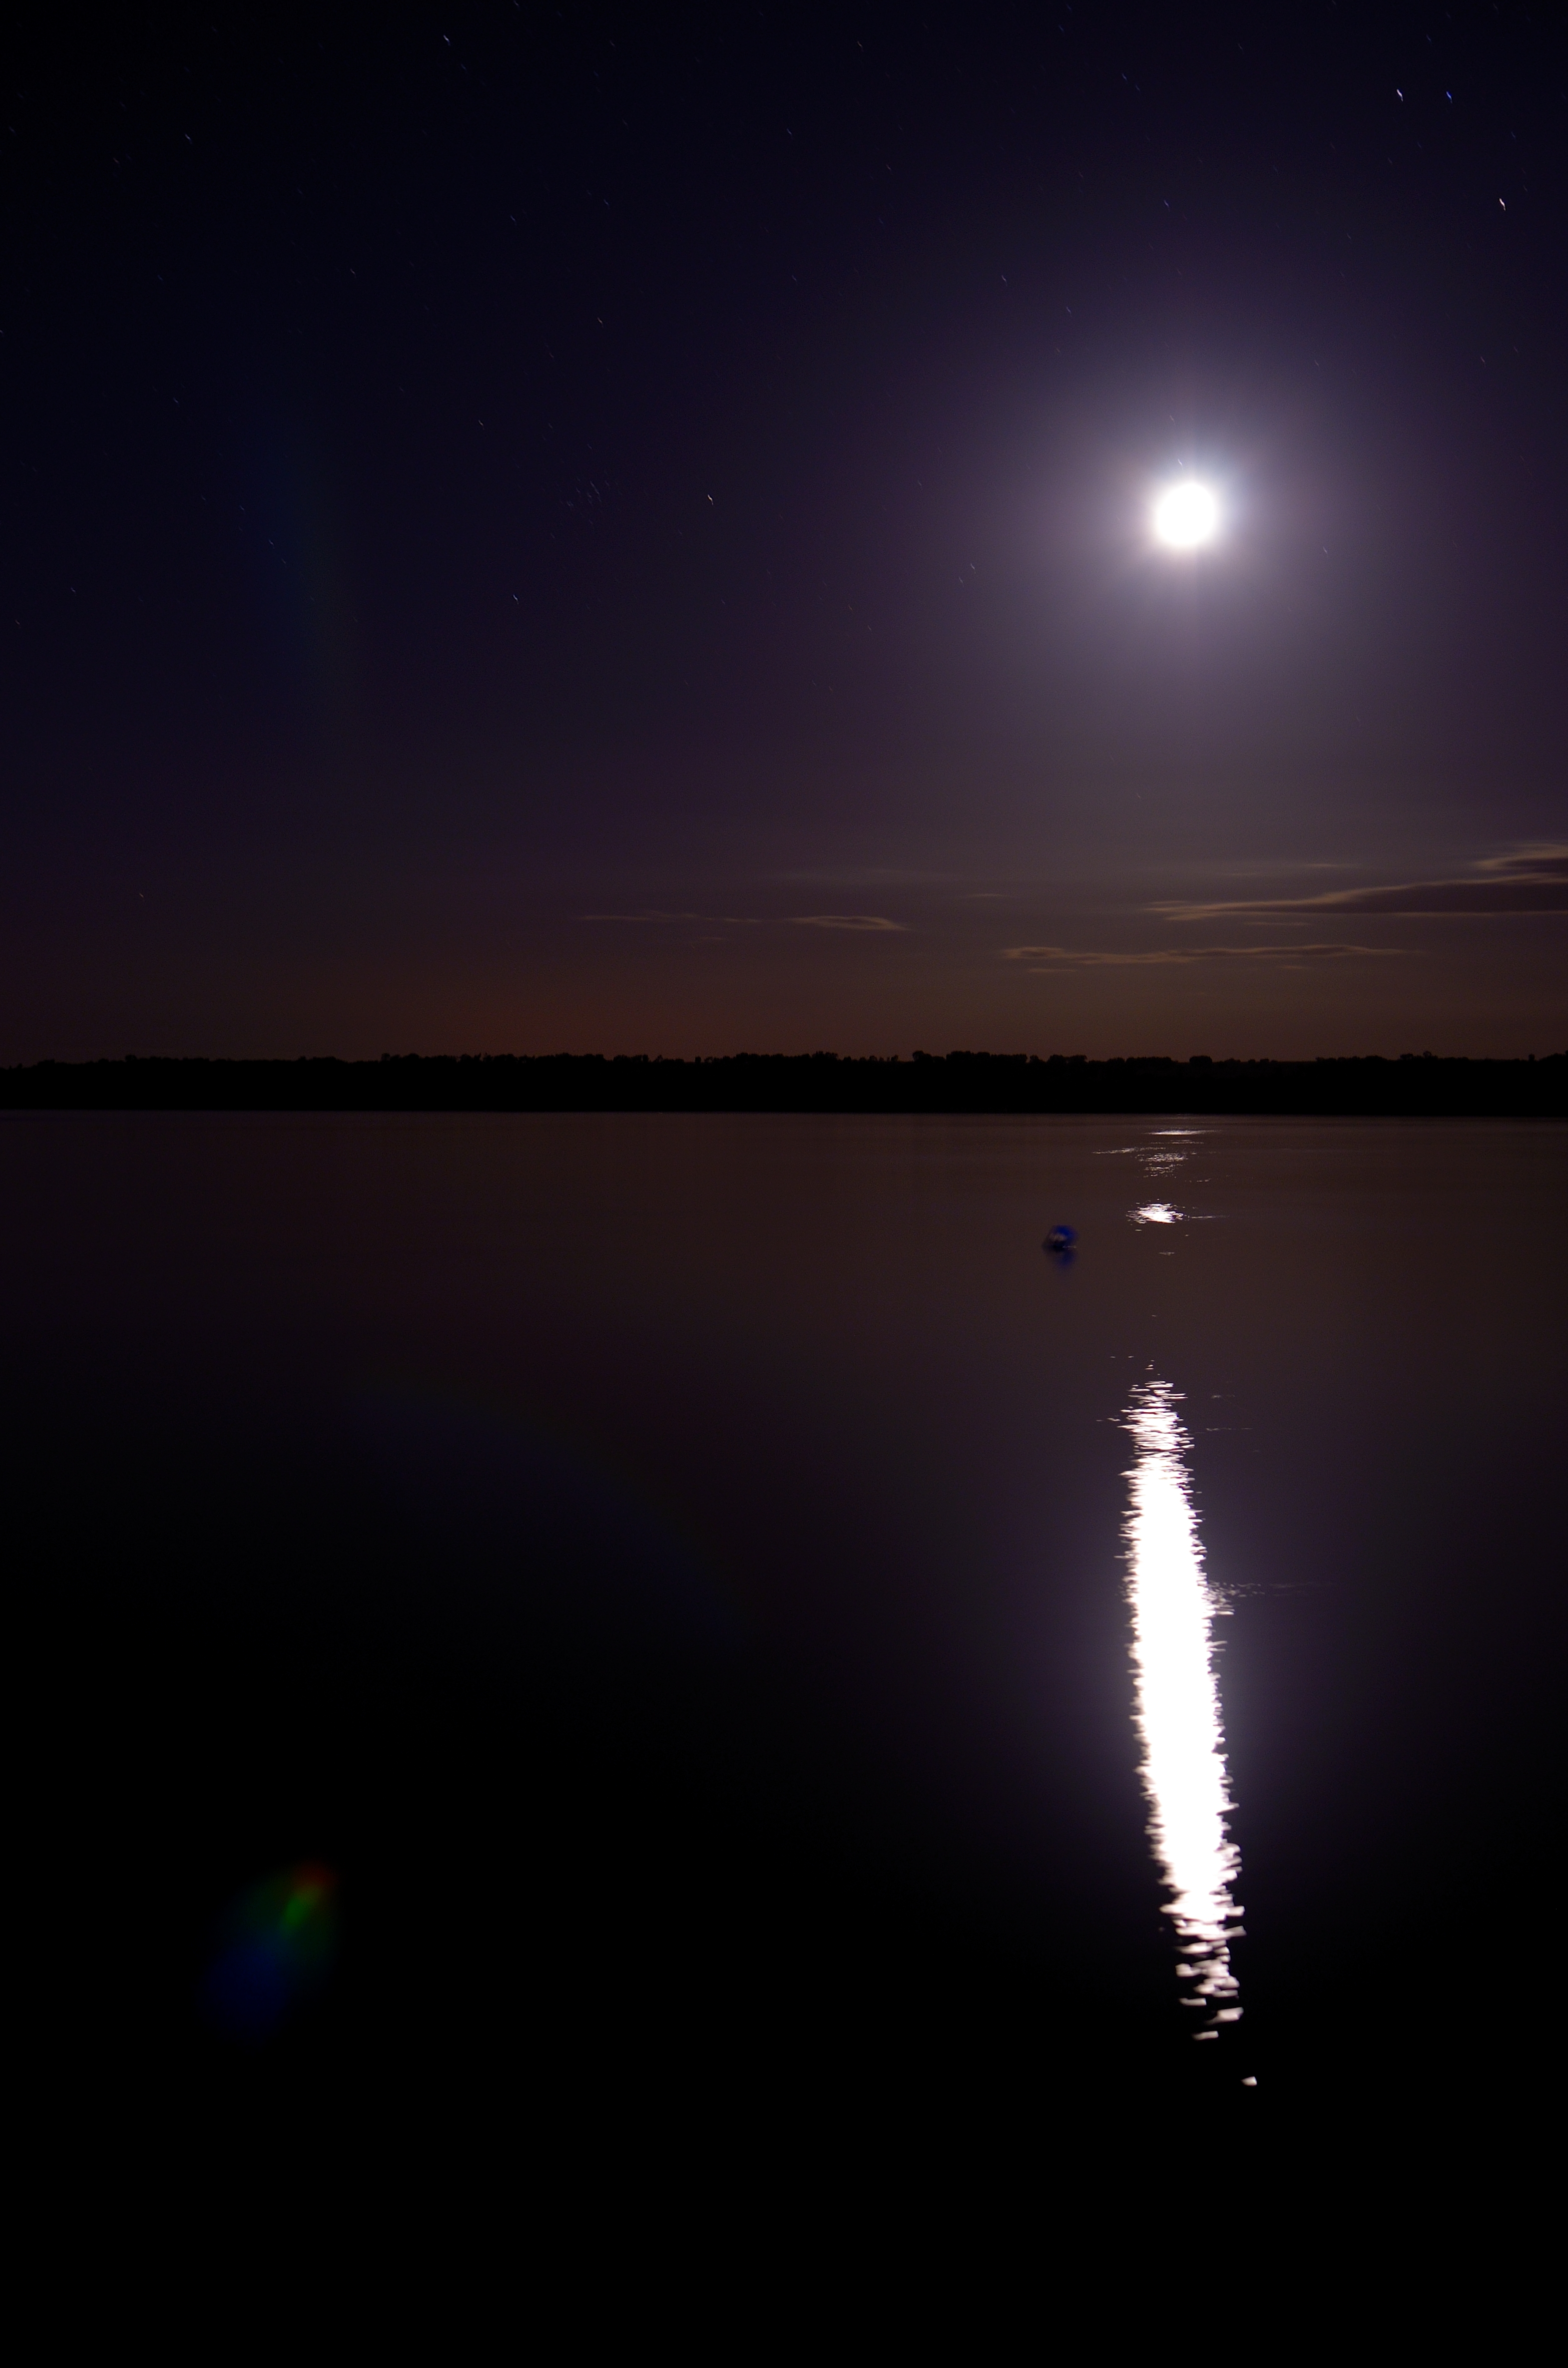
light, night, atmosphere, reflection, darkness, lighting, moon, moonlight, lens flare, 20, xiii, lnmas, misiones, candelaria, rioparana, liceo, egresados, promocion, astronomical object, atmosphere of earth